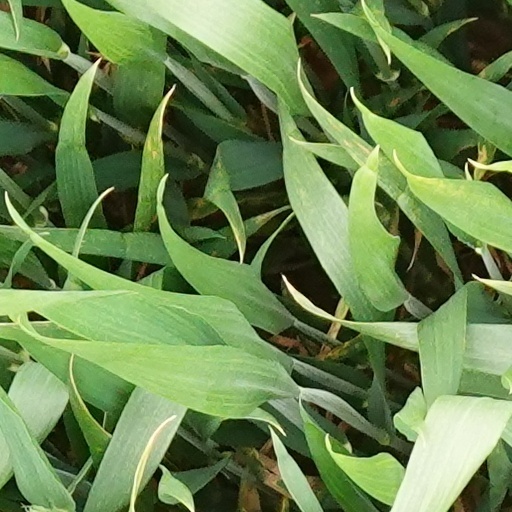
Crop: wheat